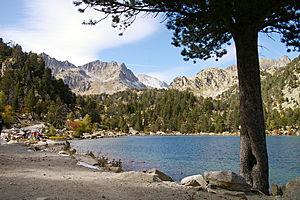
Le parc national d'Aigüestortes et lac Saint-Maurice a été créé en 1955. C'est l'unique parc national espagnol de la communauté autonome de Catalogne.